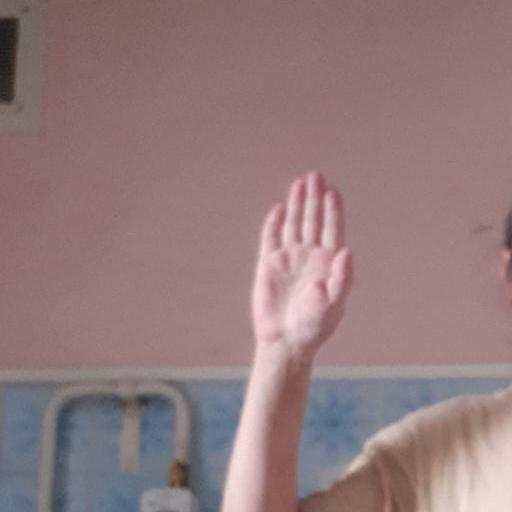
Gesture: stop